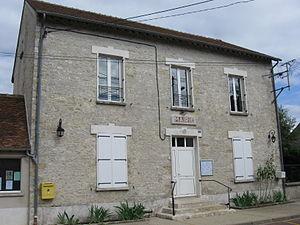
Mairie de Burcy. (département de Seine-et-Marne, région Île-de-France).
Burcy est une commune française située dans le département de Seine-et-Marne en région Île-de-France.